Panama Canal

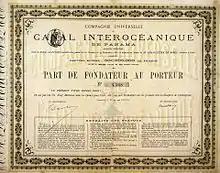
Part de Fondateur of the Compagnie Universelle du Canal Interocéanique de Panama, issued 29 November 1880

The French diplomat and entrepreneur Ferdinand de Lesseps was the driving force behind French attempts to construct the Panama canal (1881–1889). De Lesseps had made his reputation by successfully constructing the Suez Canal (1859–1869), a route which had soon proved its value in international commerce. After this success, he actively sought new projects. In 1875, de Lesseps was approached by the "Societe Civile Internationale du Canal Interoceanique de Darien" (also known as the "Türr Syndicate"), a syndicate formed to promote the building of an interoceanic canal across Panama. Its directors were Hungarian freedom fighter István Türr, financier Jacques de Reinach and Türr's brother-in-law Lt Lucien Bonaparte-Wyse. Between 1876 and 1878, Bonaparte-Wyse and Armand Reclus investigated several potential routes across the Isthmus of Panama. Bonaparte-Wyse rode by horseback to Bogotá, where he obtained a concession from the Colombian government to build a canal across Panama (20 March 1878). The agreement, known as the "Wyse Concession" was valid 99 years and allowed the company to dig a canal and exploit it.